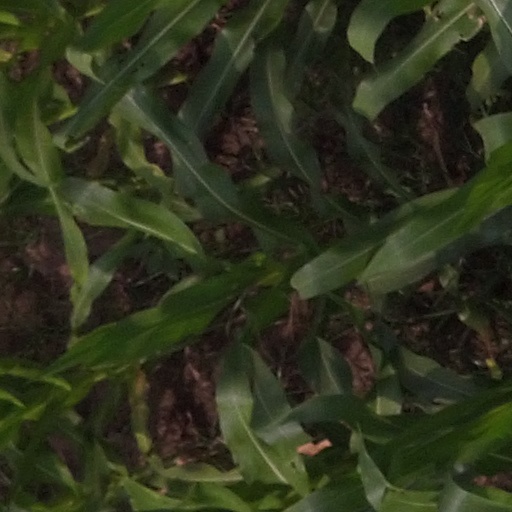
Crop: maize; corn